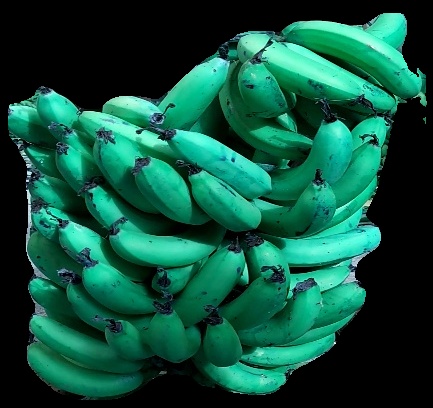
Variety: pachbale
Grade: grade3